Gao Xie

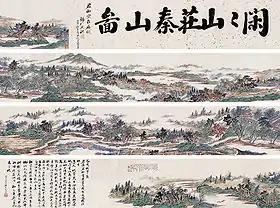
A landscape painting of XianXian ShanZhuang (Gao's villa) and the Qianshan Hill, by painter Zheng Wuchang (鄭午昌) in 1931. Gao's villa was very famous during that time.

Gao was born in Zhangyan, Jinshan, Jiangsu (now Jinshan District, Shanghai), to a wealthy family. He studied law in Shanghai.